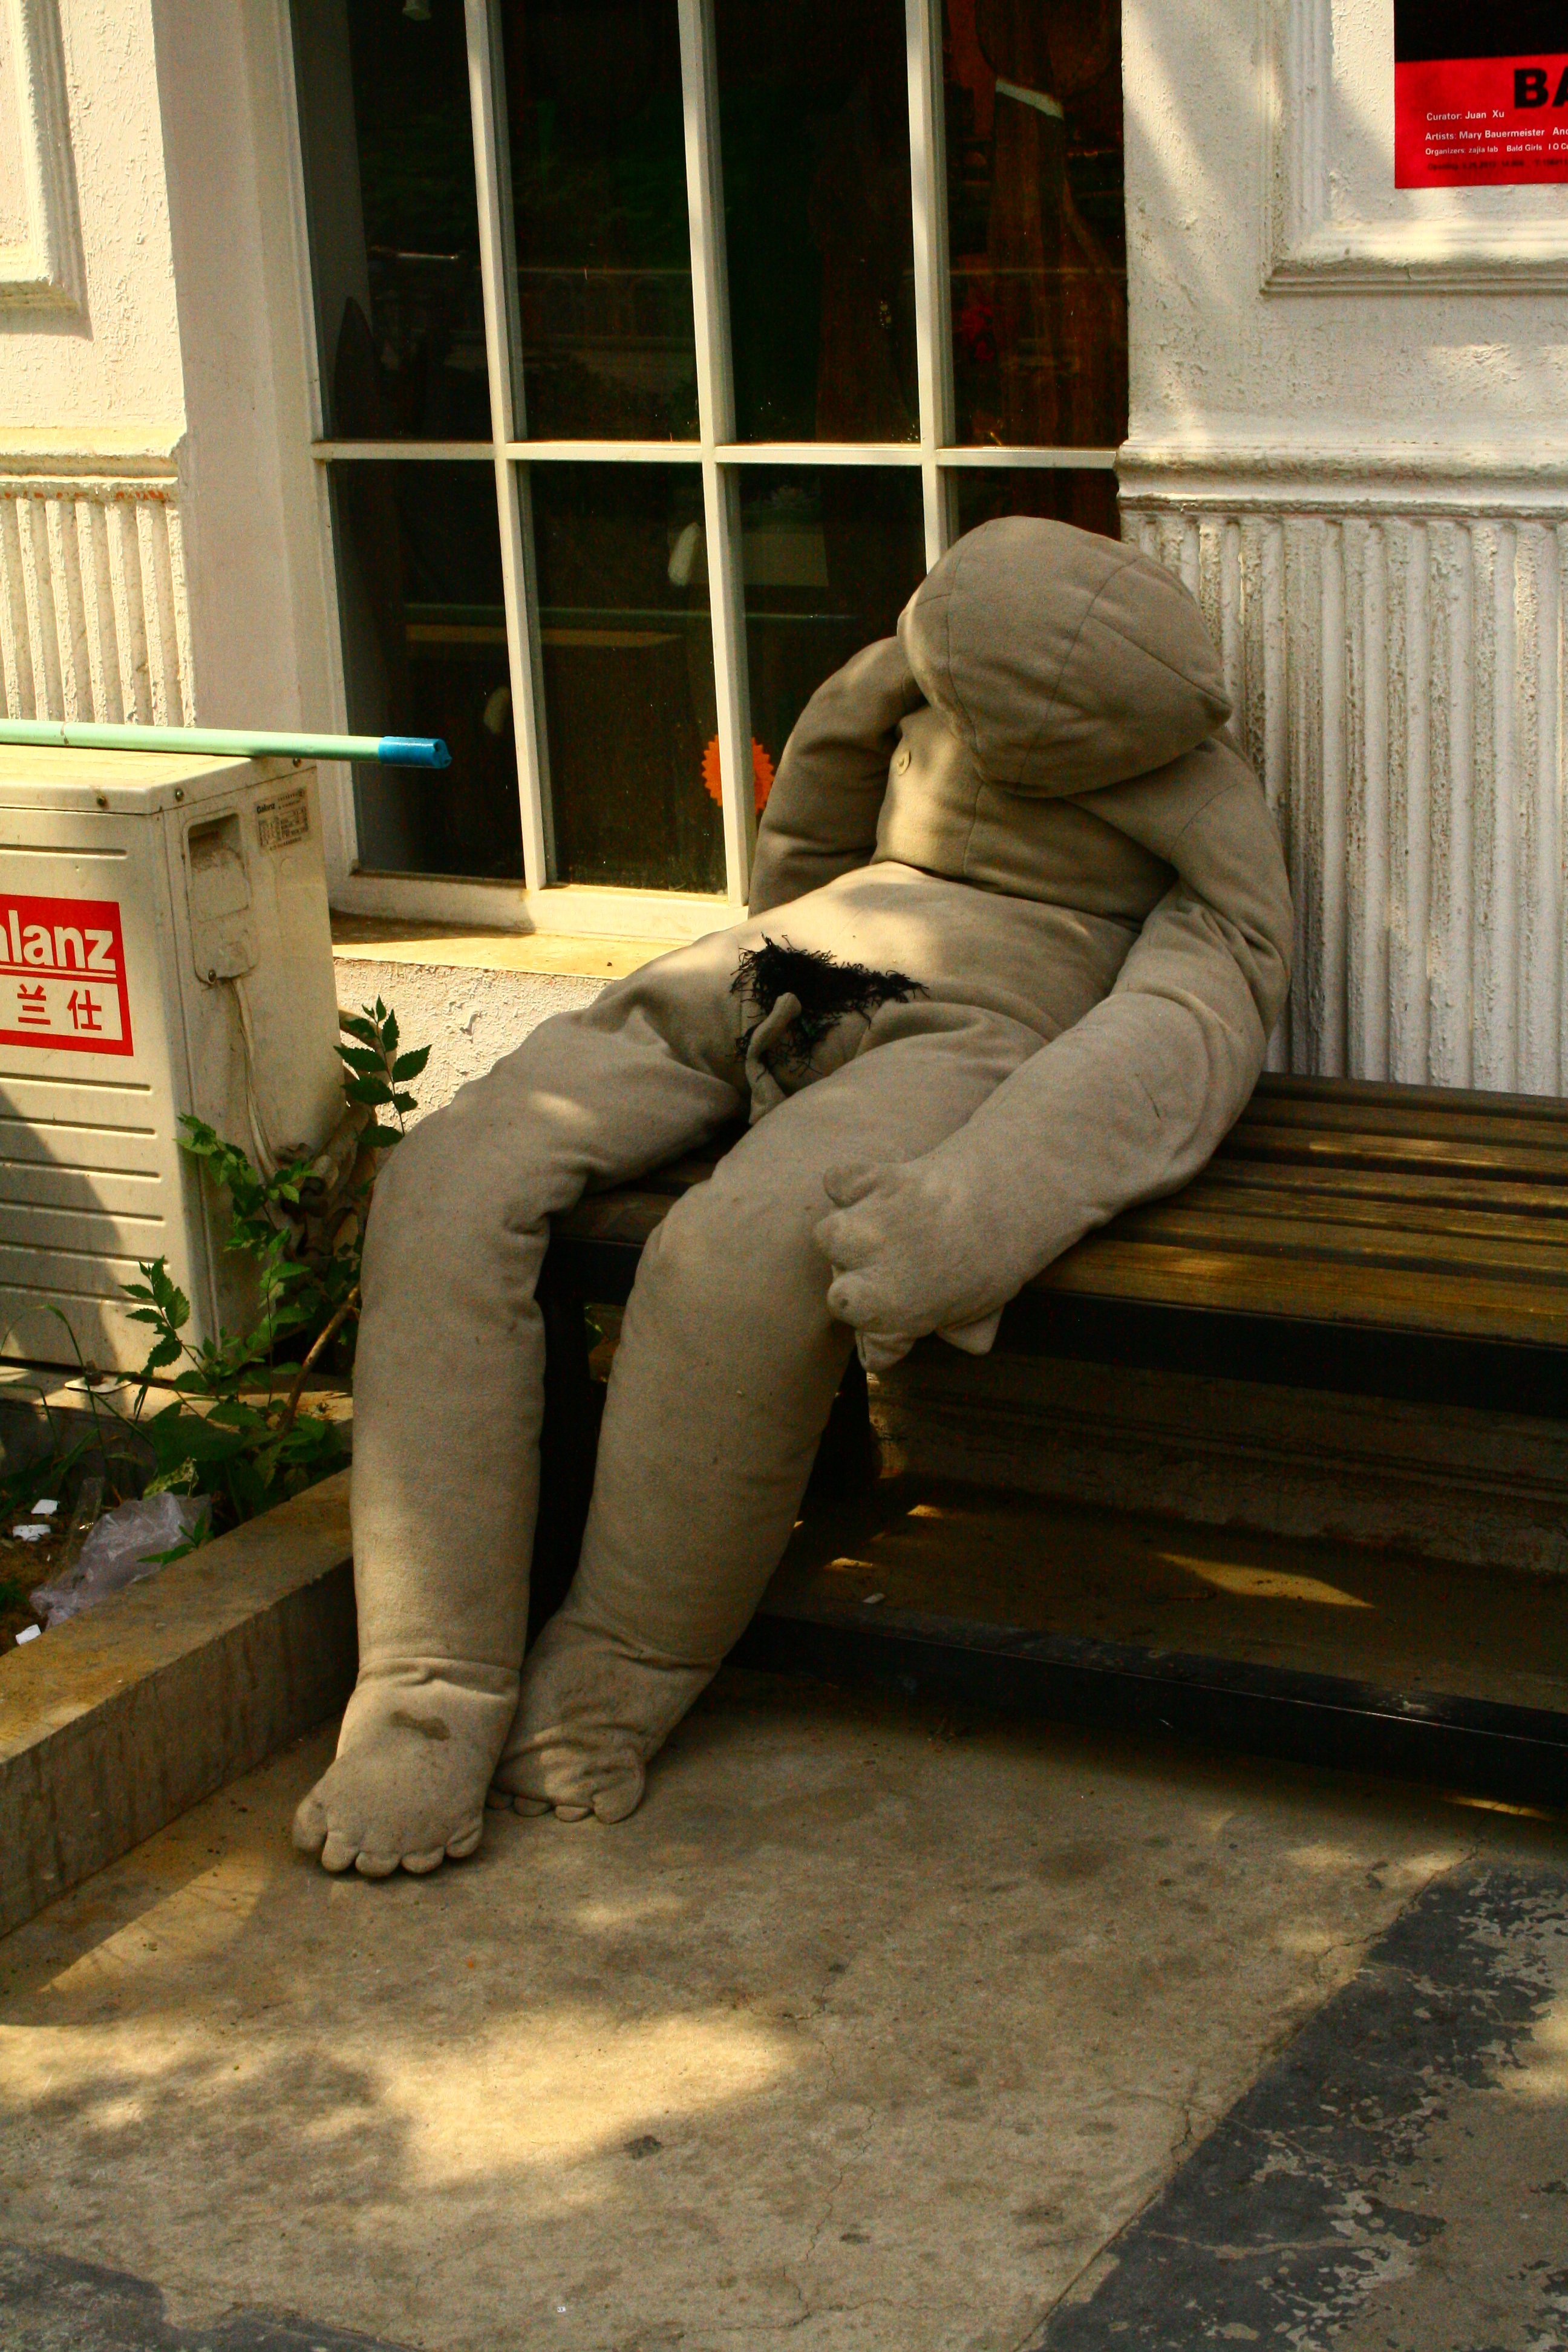
wood, road, street, statue, color, sitting, sculpture, art, temple, beijing, photograph, image, human positions, 798 street